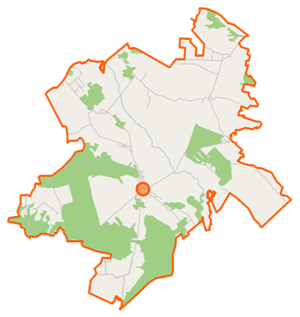
Jednorożec est une gmina rurale de la powiat de Przasnysz, dans la Voïvodie de Mazovie, dans le centre-est de la Pologne.